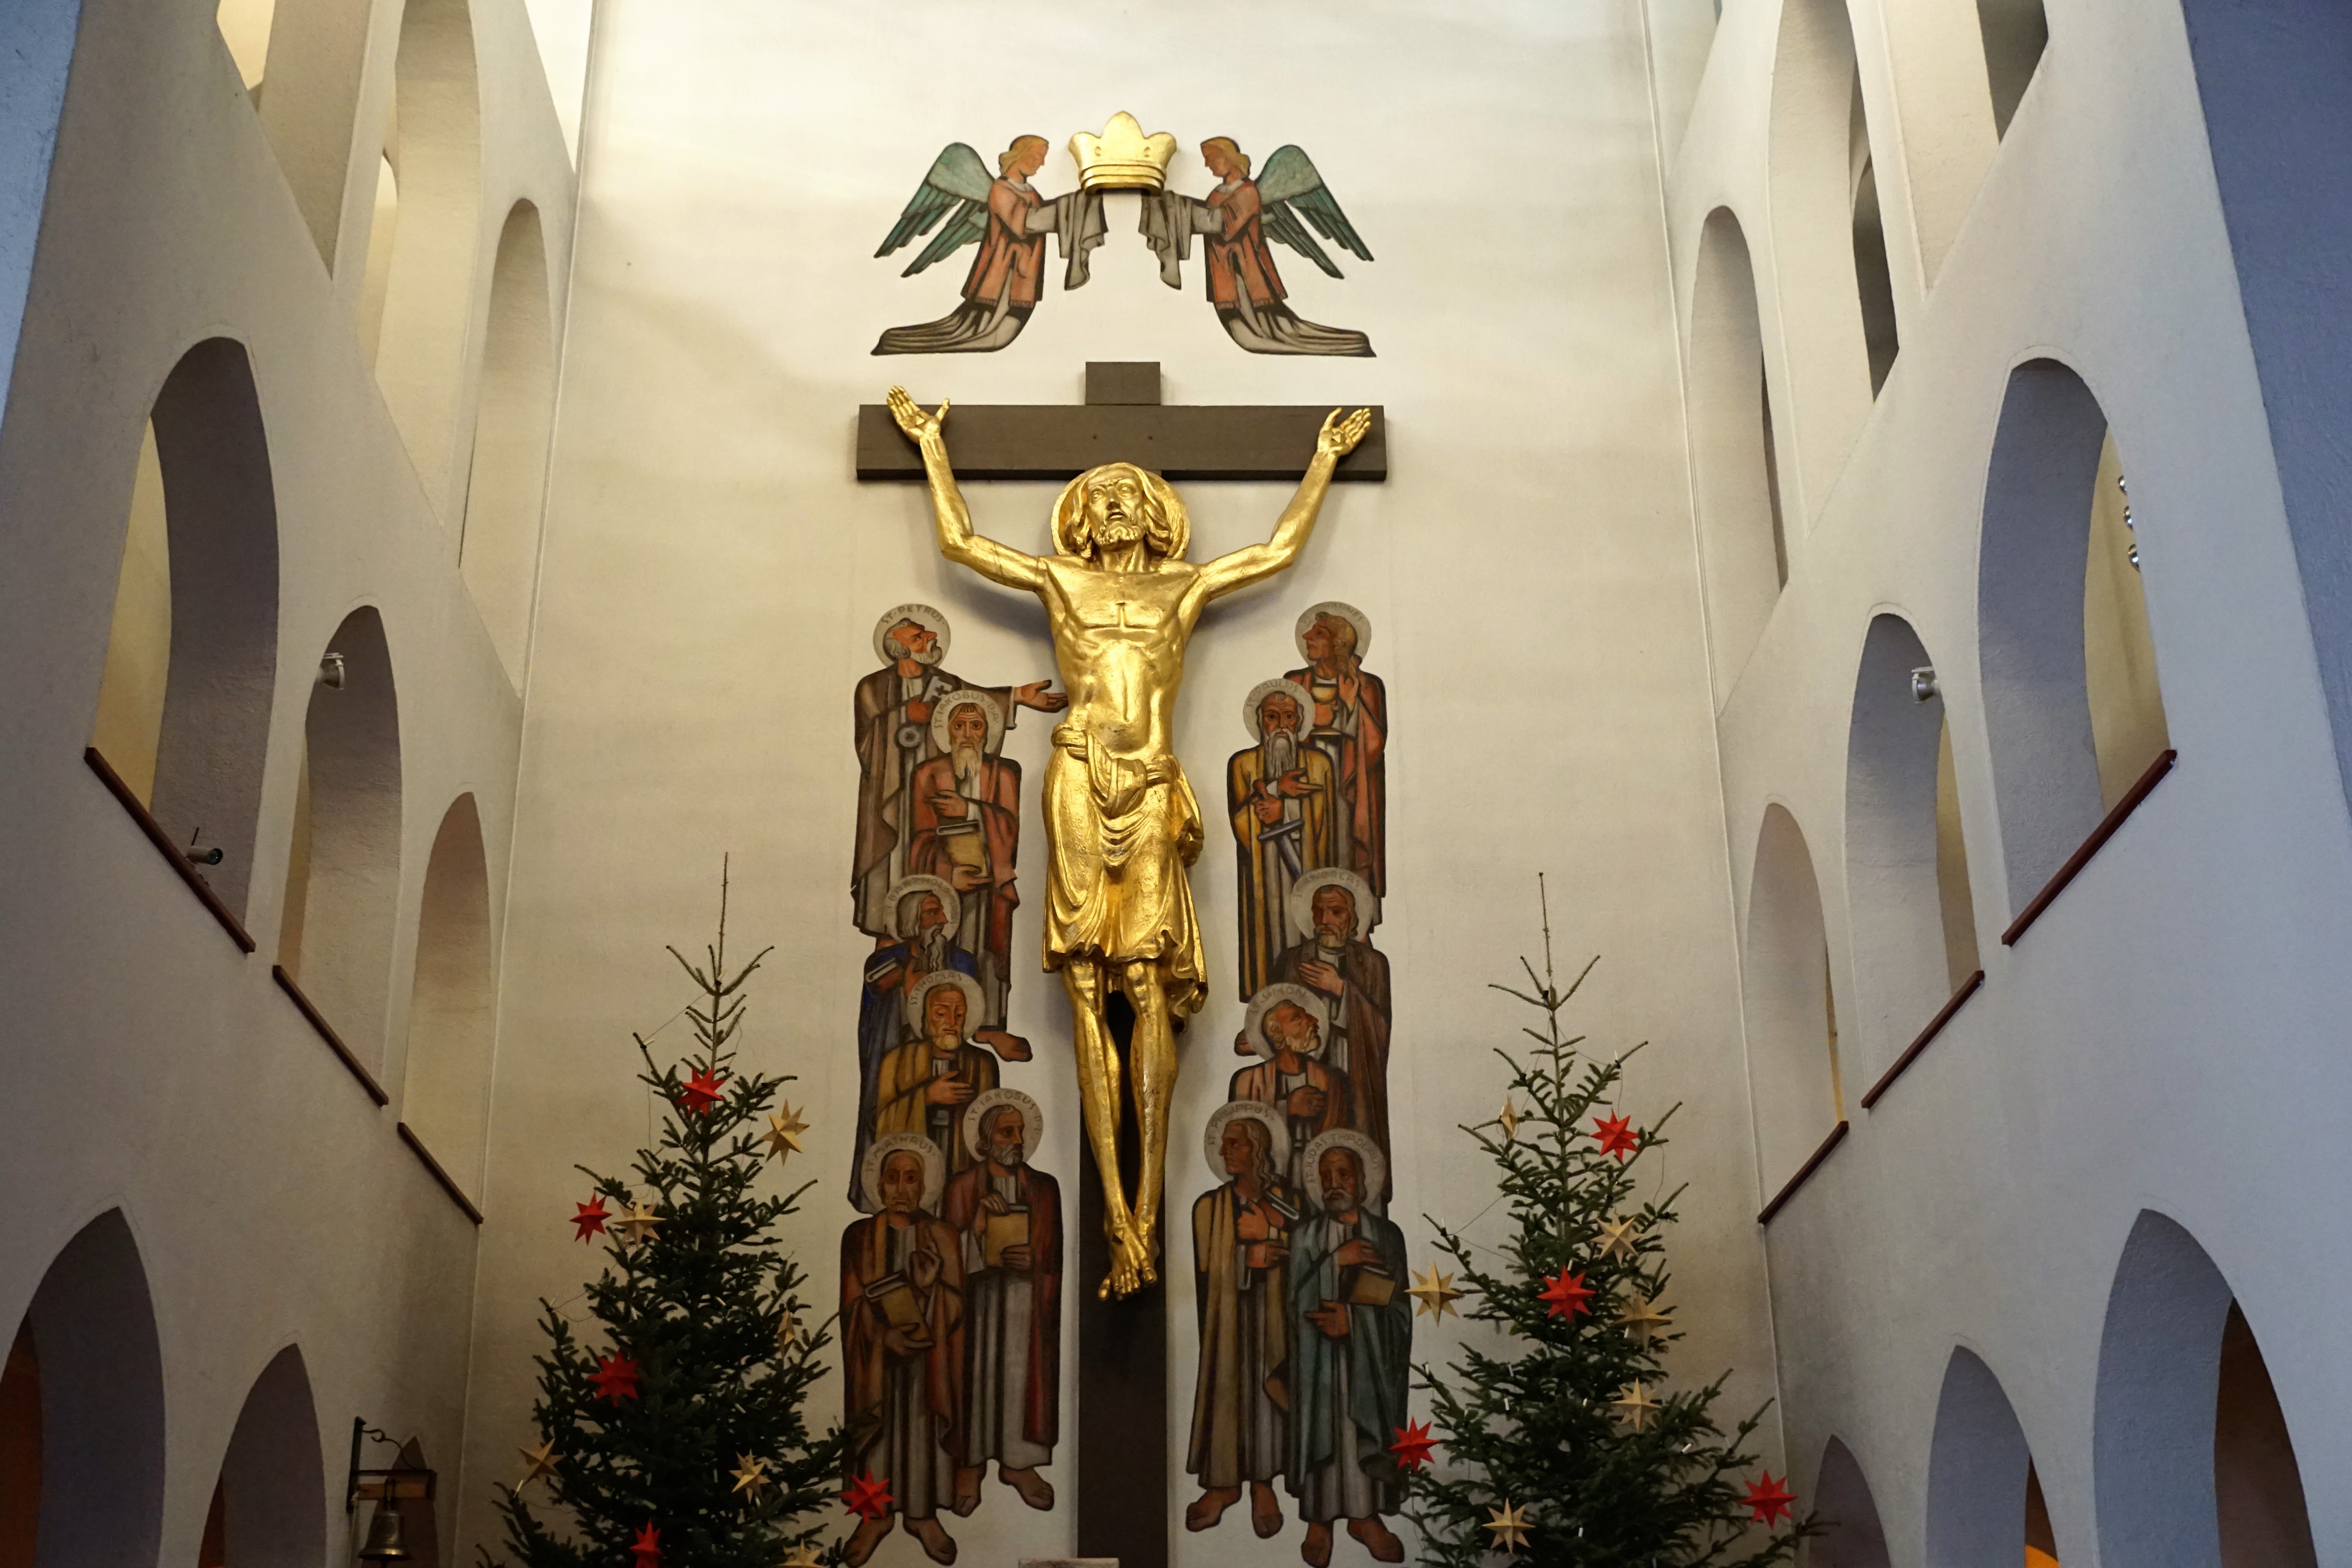
tree, house, star, window, building, religion, church, cross, christmas, fir, place of worship, interior design, angel, gold, temple, jesus, germany, holy, gang, christen, tuttlingen